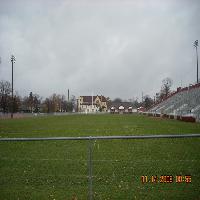
Weather: cloudy or overcast